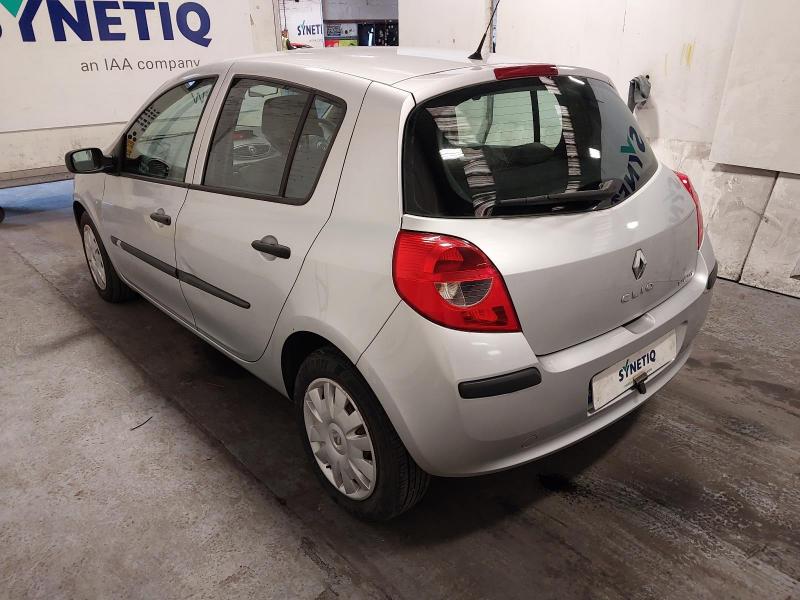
Aucun dommage détecté.
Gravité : aucun